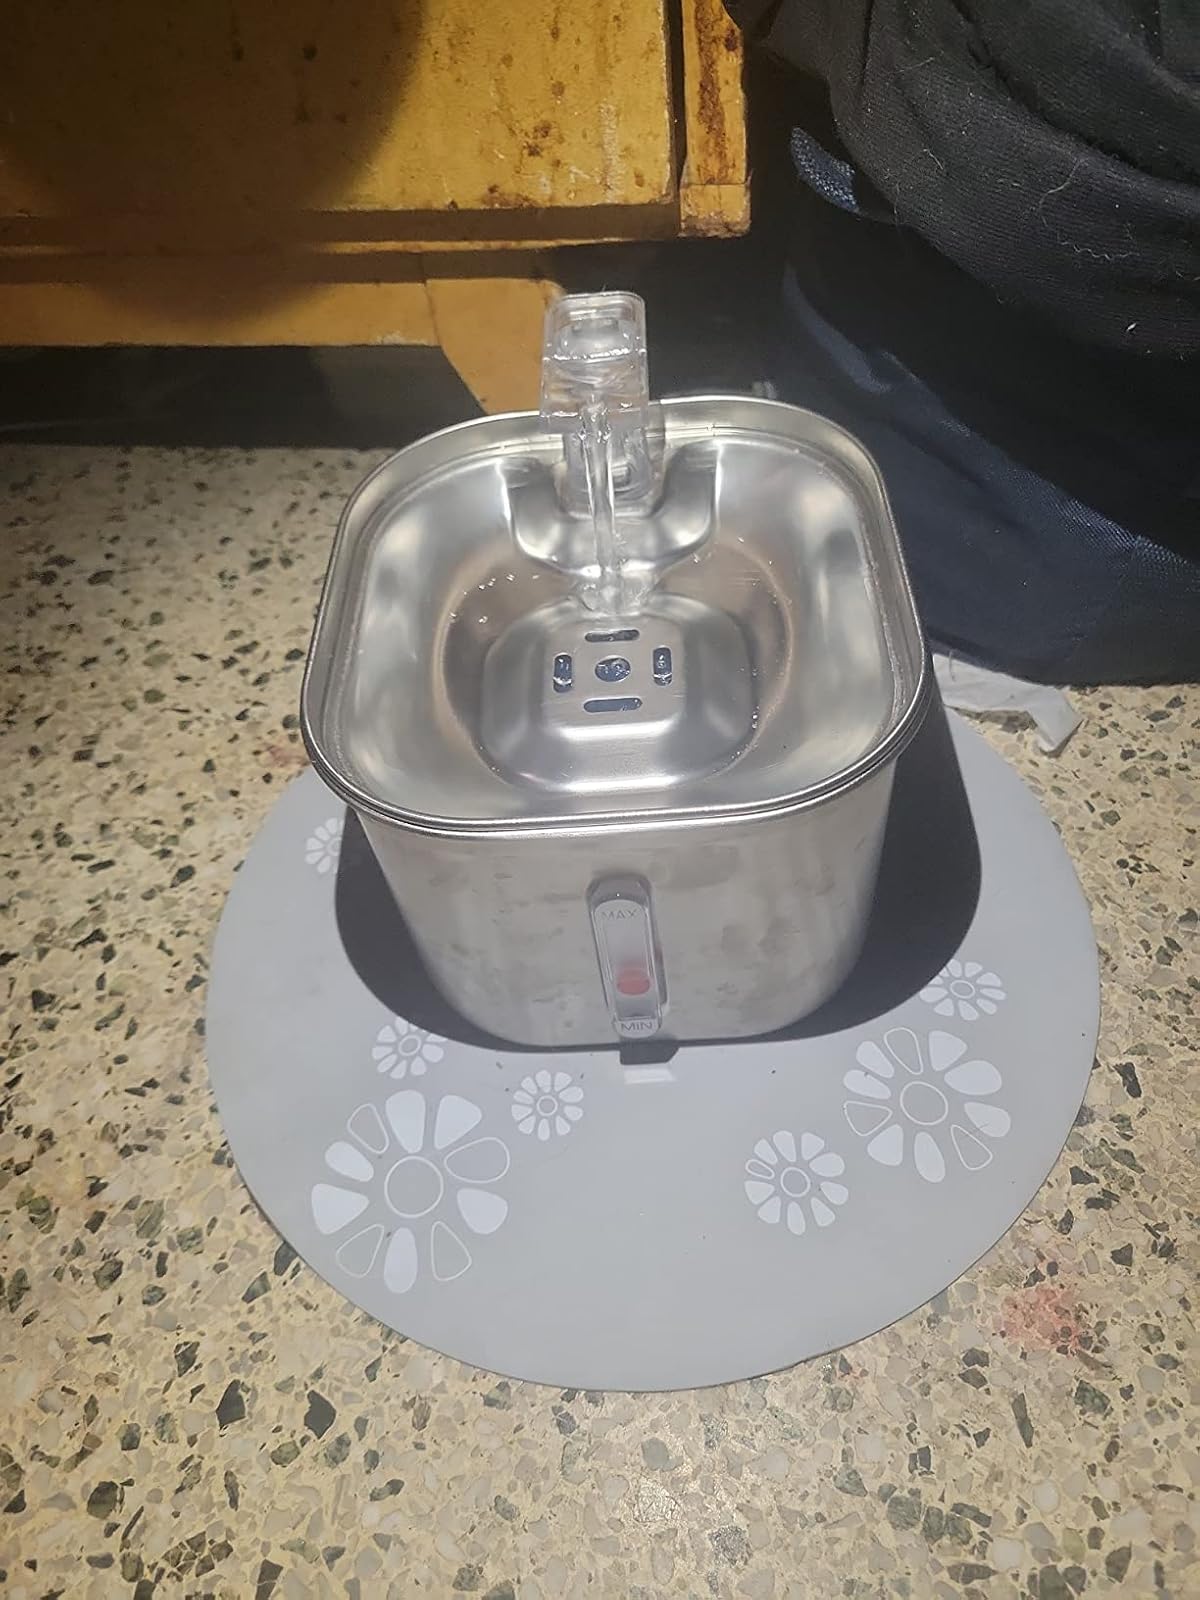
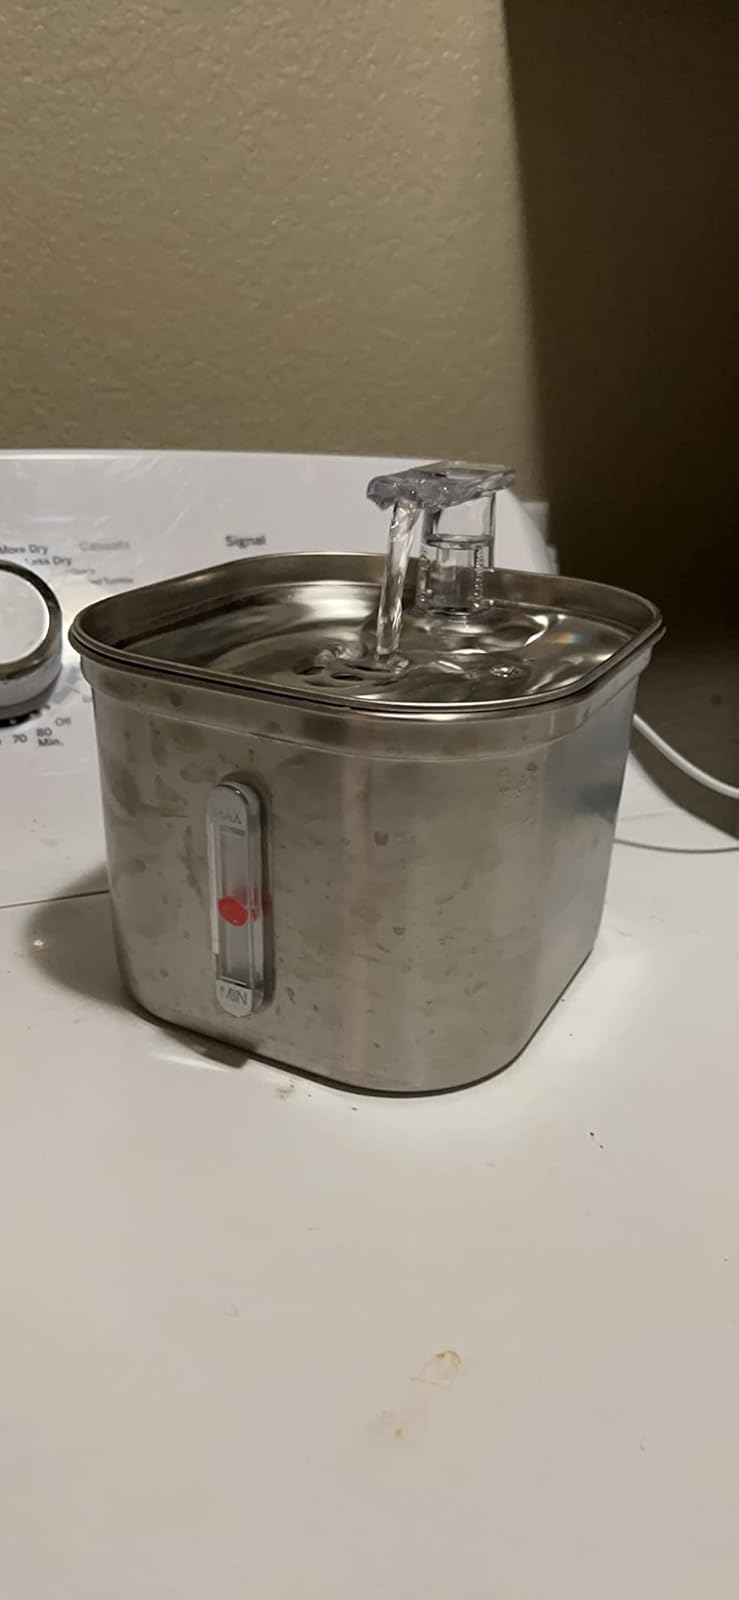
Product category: items_bowl
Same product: yes